Mahmud II

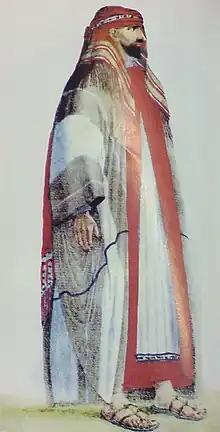
Abdullah bin Saud Al Saud.

During the early years of Mahmud II's reign, his governor of Egypt, Muhammad Ali, successfully waged the Wahhabi war. He reconquered the holy cities of Medina (1812) and Mecca (1813) from the First Saudi state, the Emirate of Diriyah.